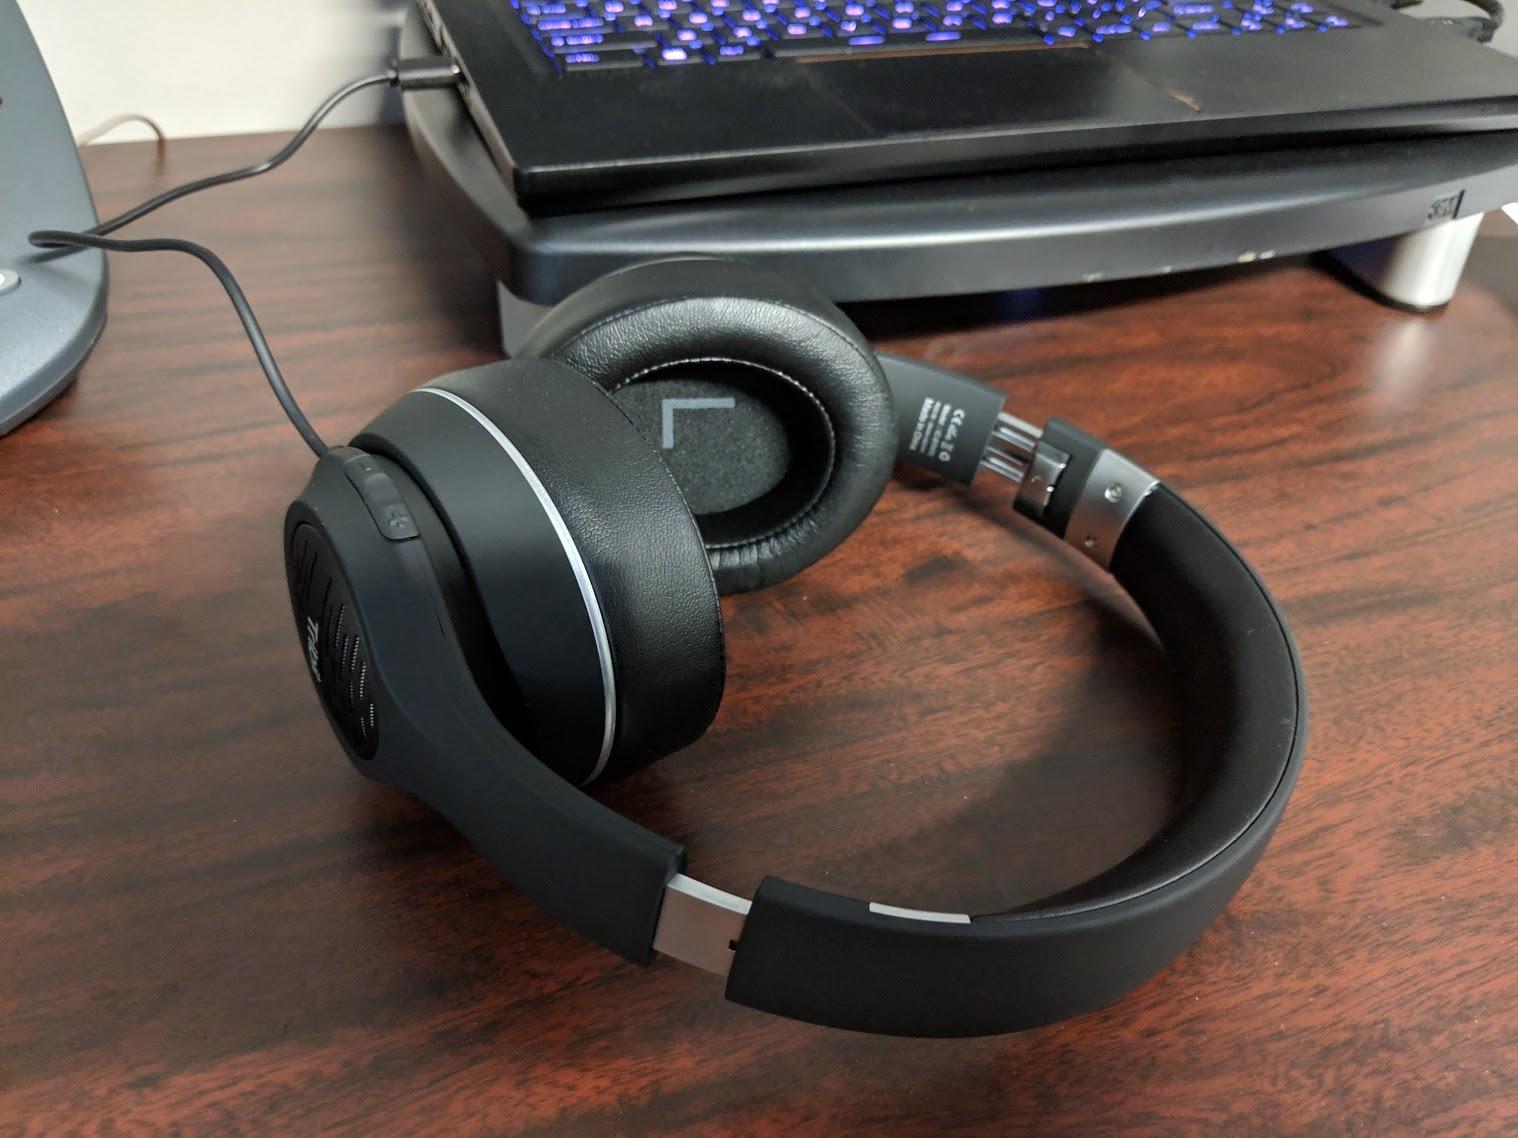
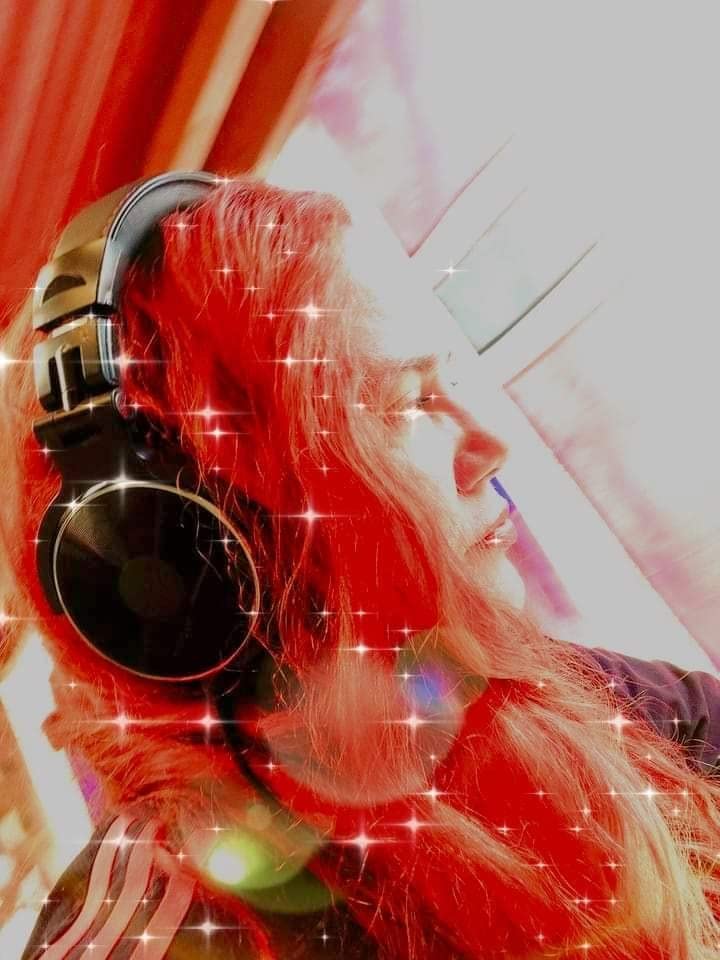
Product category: headphones
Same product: no